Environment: real
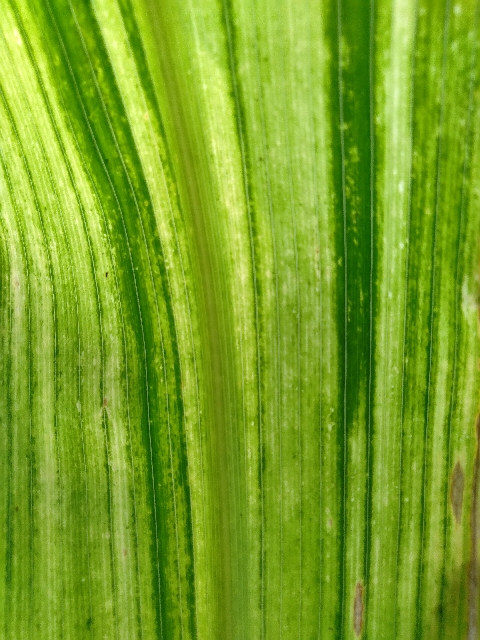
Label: lethal_necrosis